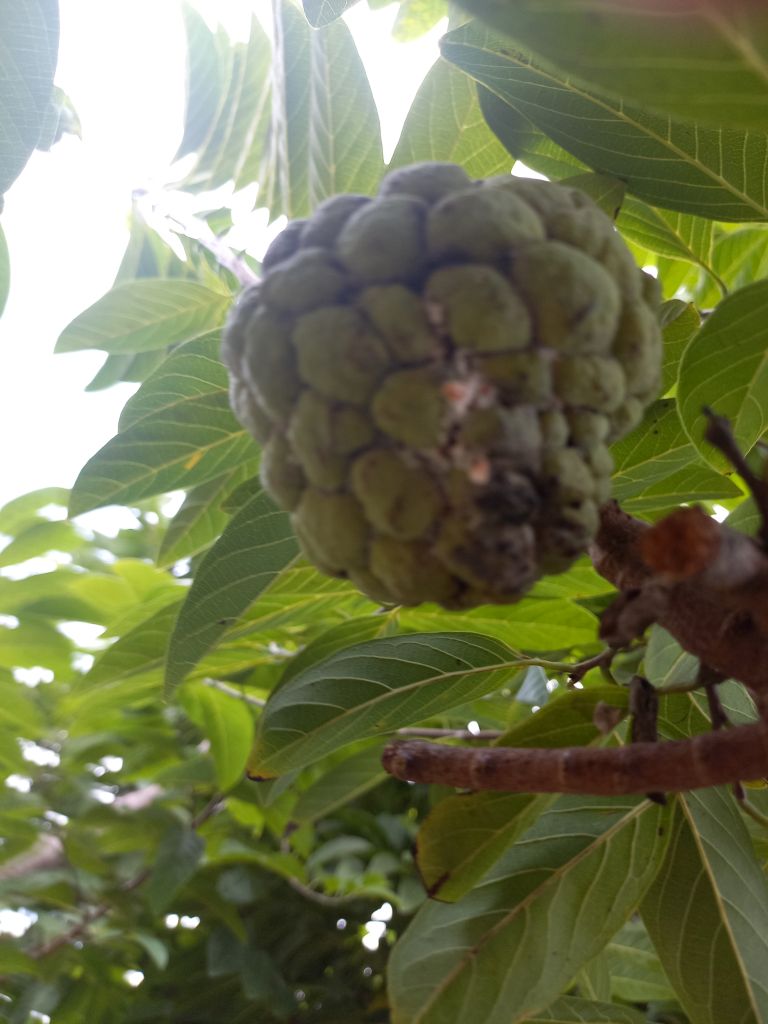
Disease label: Mealy Bug